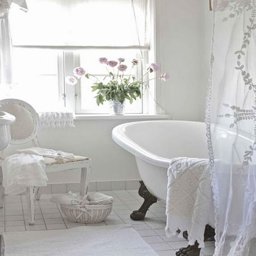
great ways to give your bathroom a facelift without the expense of a bathroom remodel .